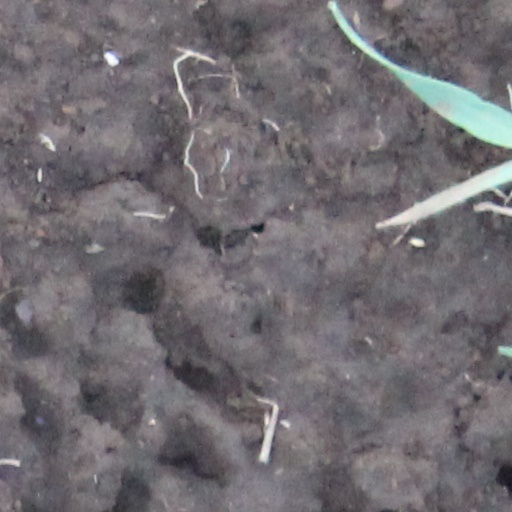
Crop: wheat